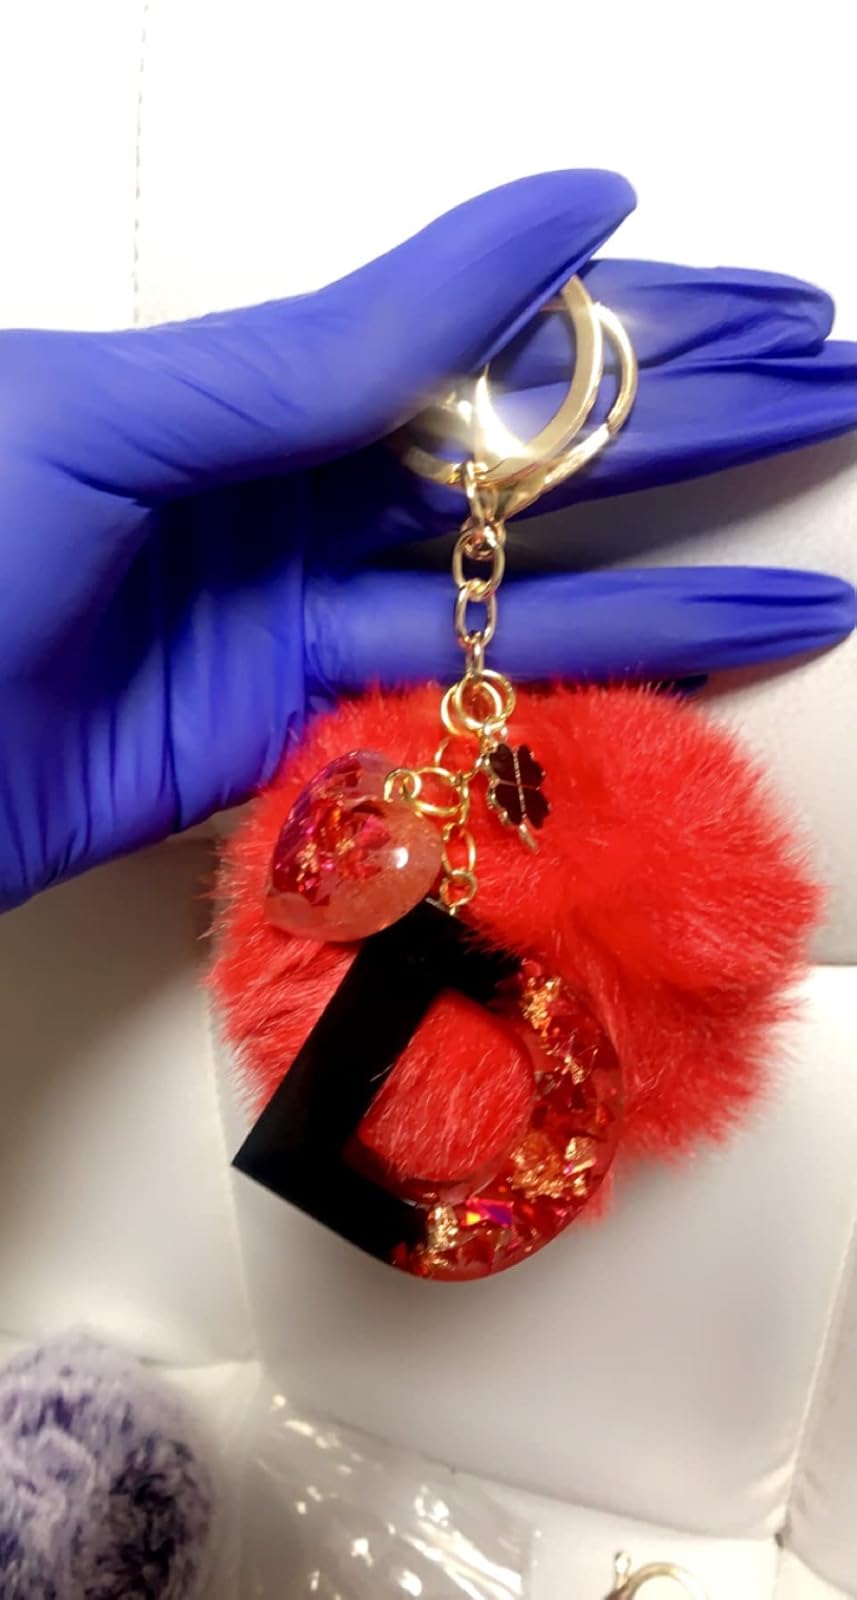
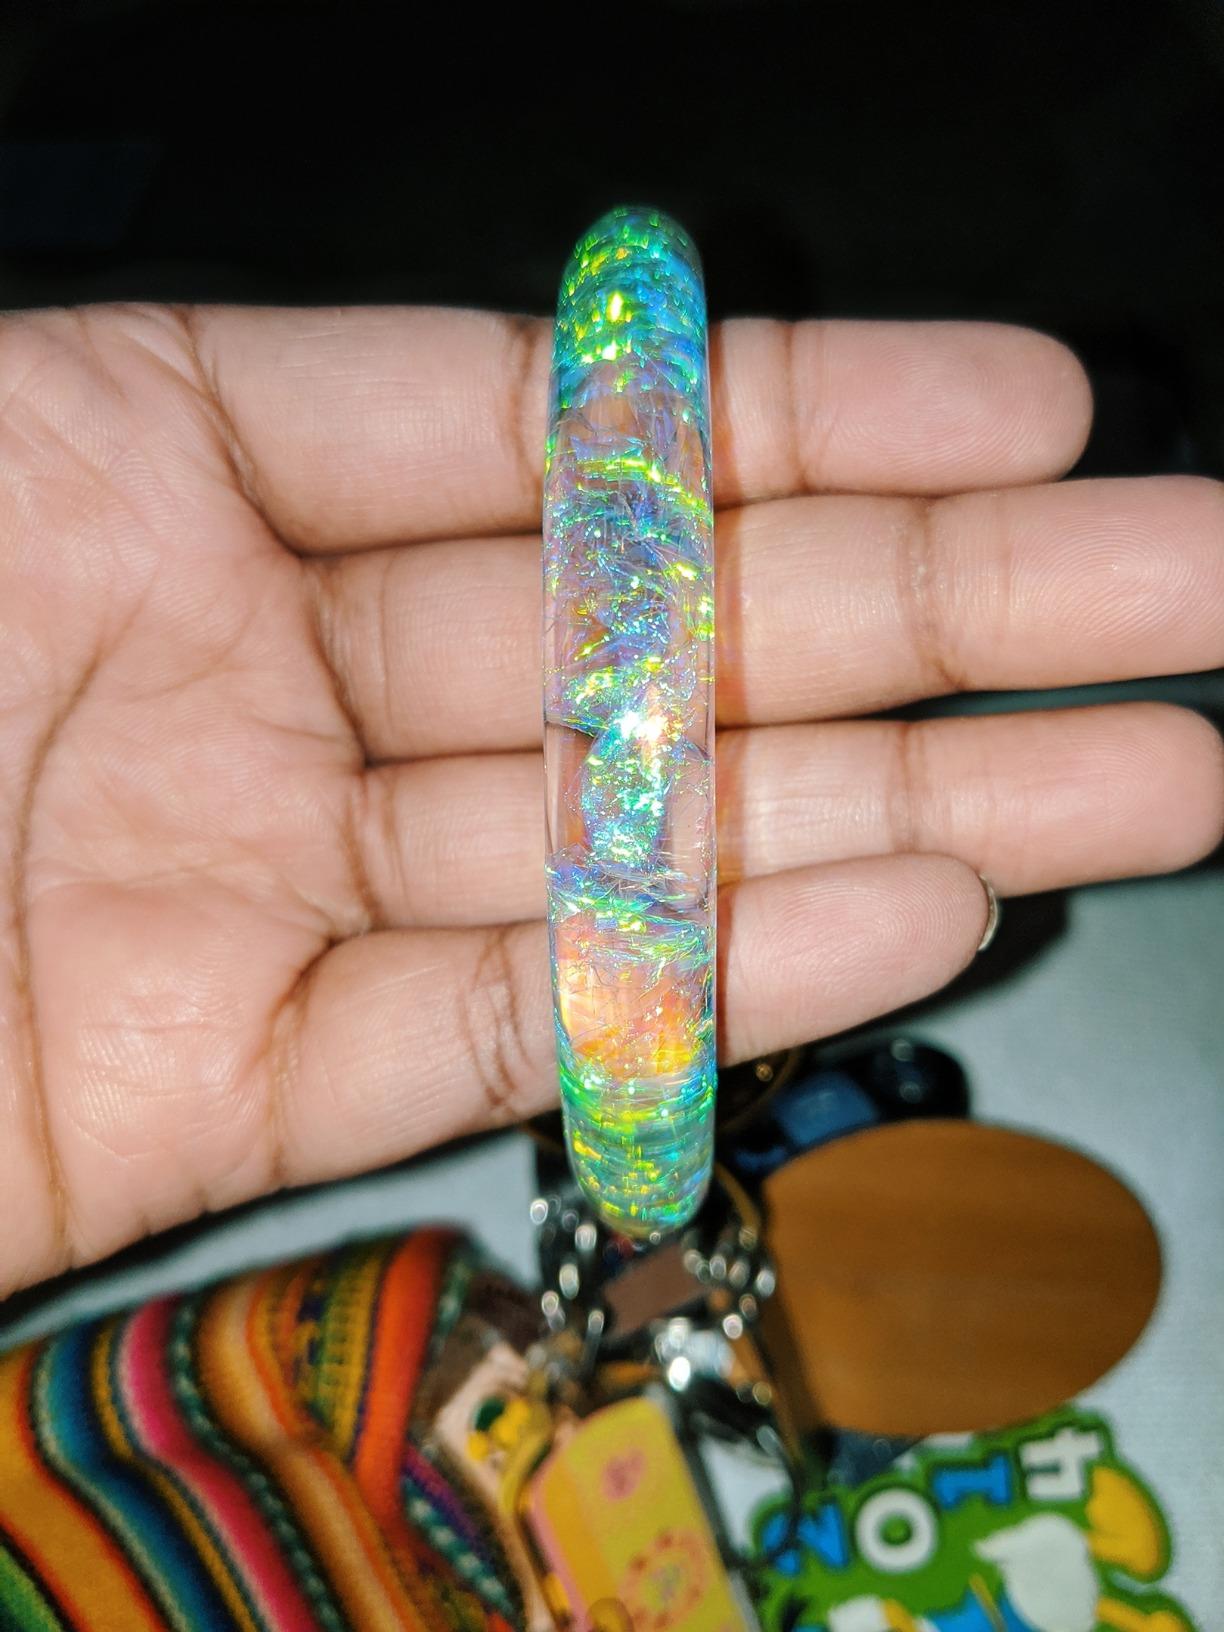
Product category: accessories_keychain
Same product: no